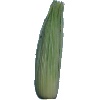
Label: Corn Husk 1